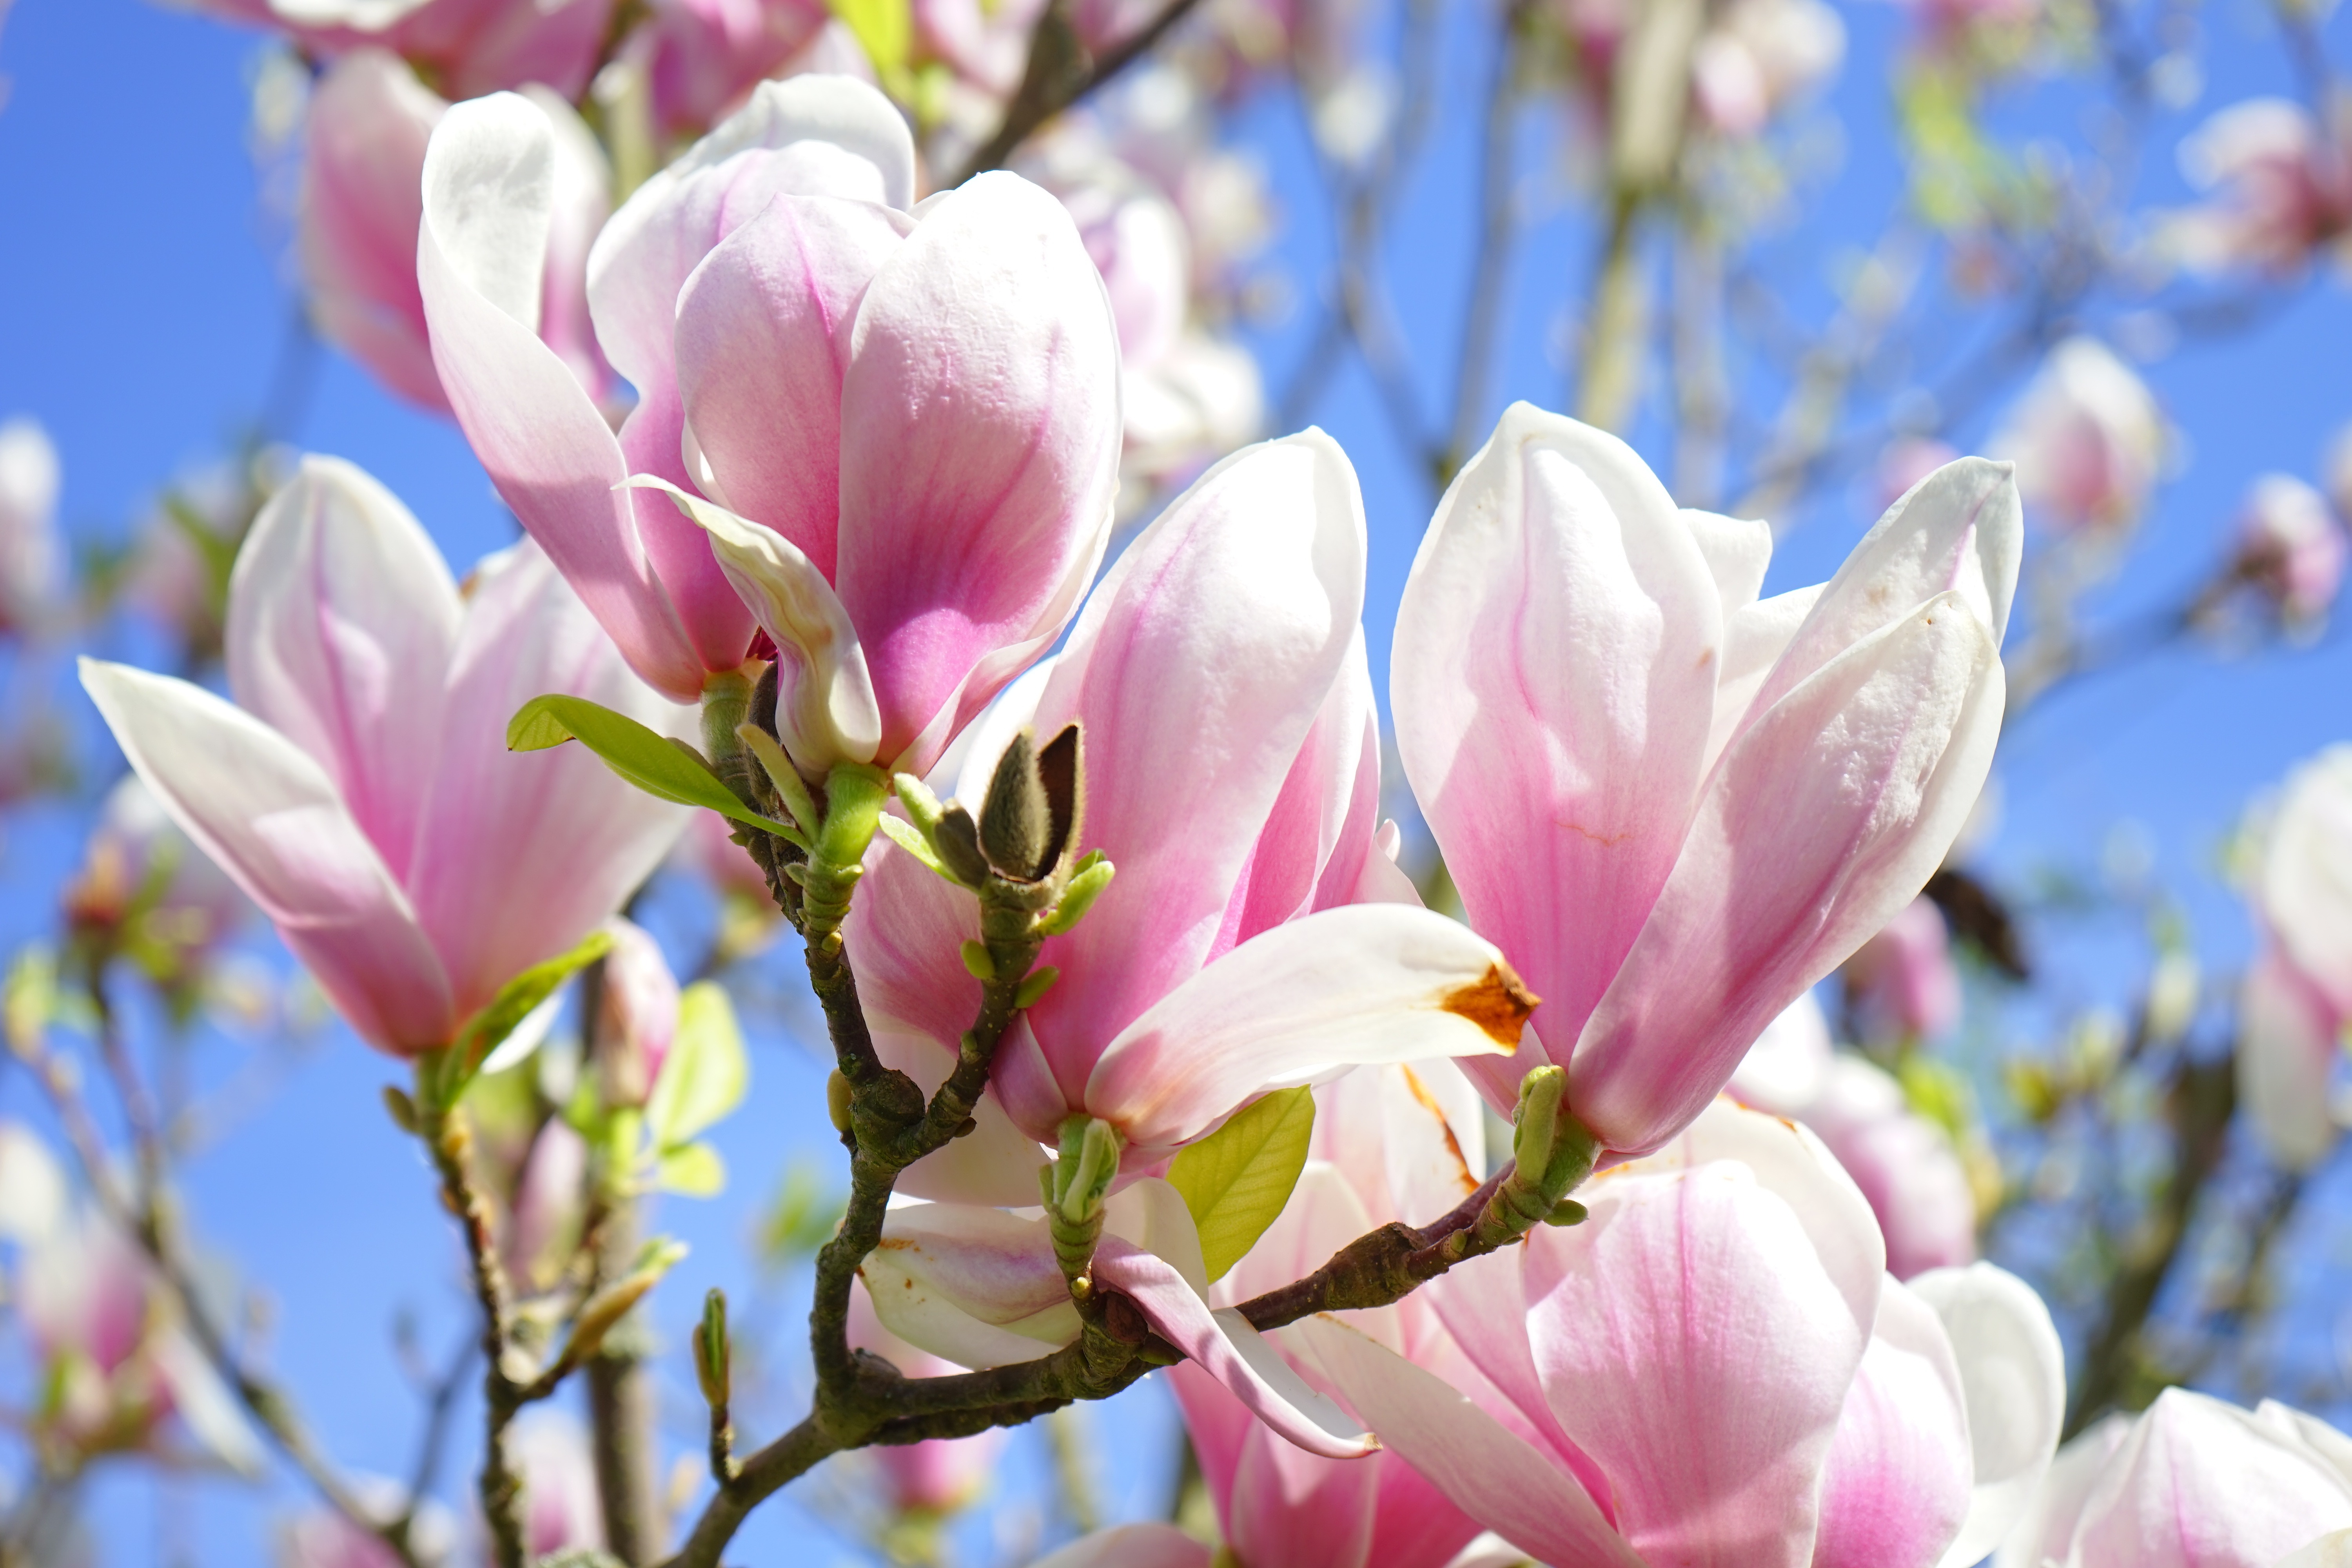
blossom, plant, white, flower, petal, spring, botany, pink, flora, wildflower, flowers, ornamental, magnolia, magnoliaceae, macro photography, ornamental plant, bl tenmeer, flowering plant, magnolia blossom, magnoliengewaechs, tulip magnolia, magnolia soulangeana, land plant, magnolia family, yulan magnolia, magnolia liliiflora, magnolia denudata